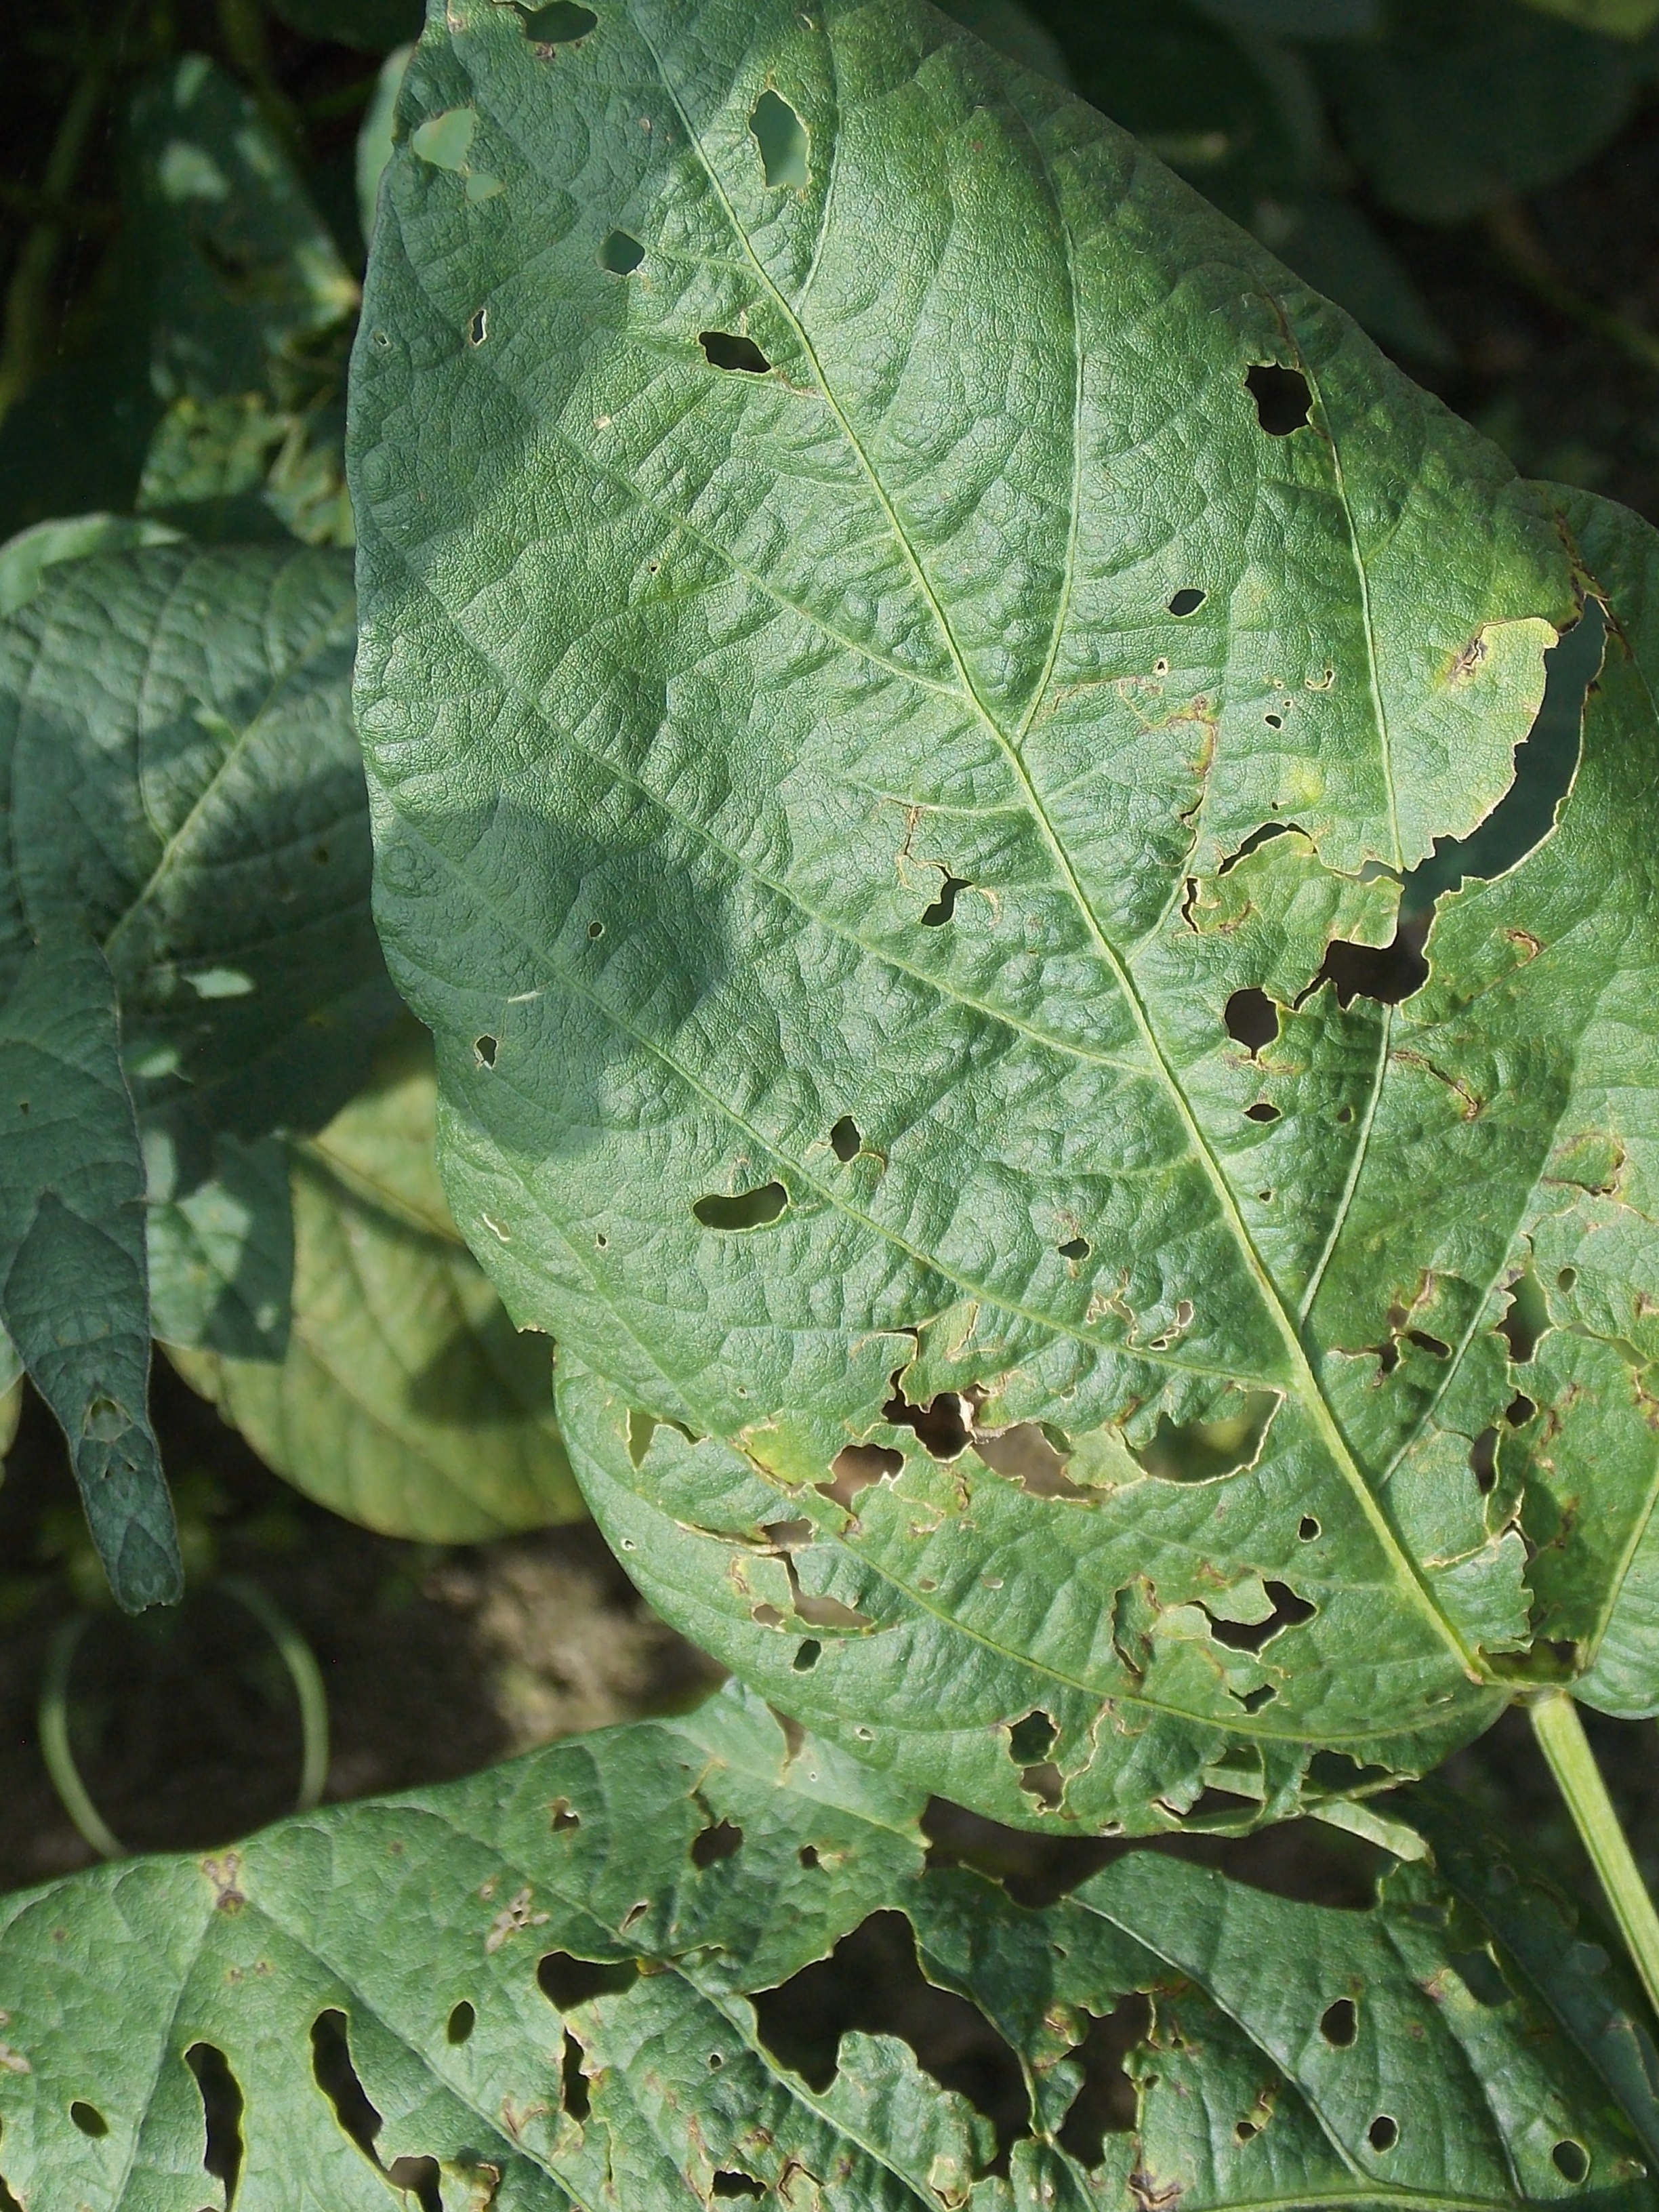
Label: Disease